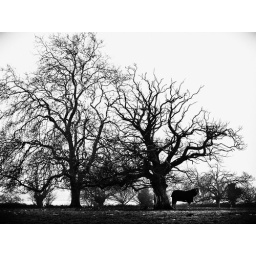
There seemed to be something almost apocalyptical about this horse and tree in Hadleigh, England